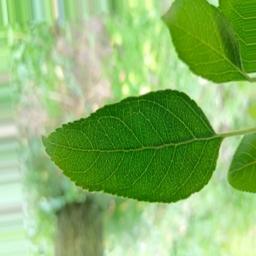
Label: Healthy